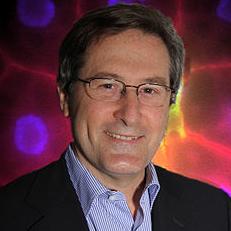
Age: 57